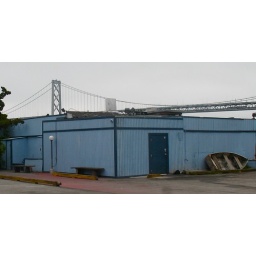
rotting boat under the oakland bridge